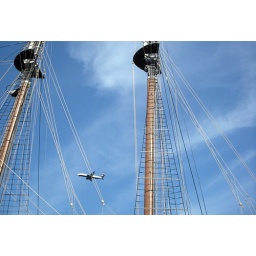
Peacekeeper ship docked in Alexandria with plane landing at Reagan National